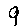
Label: 9